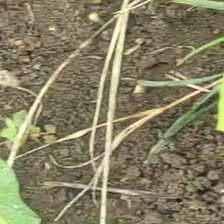
Weed species: Harali_(Cynodon_dactylon)